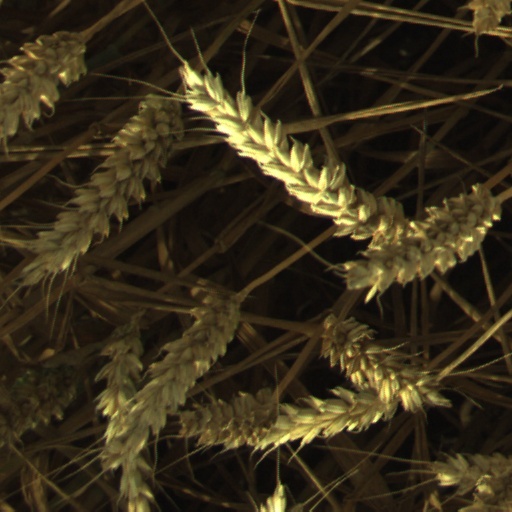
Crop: wheat